Orson K. Miller Jr.

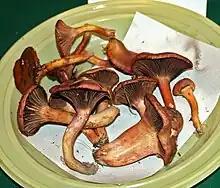
"Chroogomphus rutilus", the type species of mushroom in a genus erected by Miller

Orson Knapp Miller Jr. (December 19, 1930 – June 9, 2006) was an American mycologist. He published numerous papers in mycology and was responsible for the naming of many taxa, as well as being one of the authors erecting the genus "Chroogomphus". He described "Omphalotus olivascens", several species of "Amanita", and the ghoul fungus "Hebeloma aminophilum".